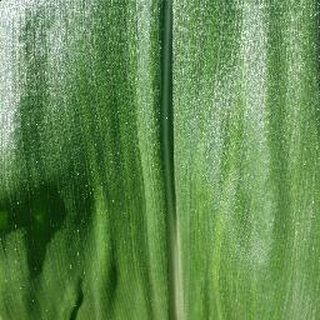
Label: healthy_corn